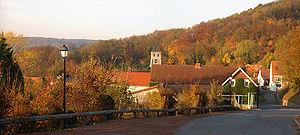
Fresnicourt-le-Dolmen est une commune française située dans le département du Pas-de-Calais en région Hauts-de-France.